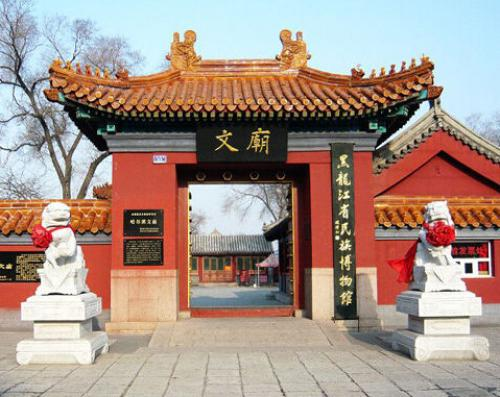
地标名称：哈尔滨文庙
所在城市：哈尔滨市·南岗区